Joseph Grimaldi

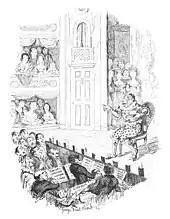
Grimaldi at his farewell appearance at Drury Lane in 1828 – too weak to stand

Sadler's Wells opened its season in April 1814 with Grimaldi appearing in, amongst others, "Kaloc; or, The Pirate Slave". That year he played the title role in "Robinson Crusoe" at Sadler's Wells, with his young son, JS, making his stage debut as Man Friday. Other pantomimes followed at Sadler's Wells that year, including "The Talking Bird", in which he played Clown, and he also played Clown in productions at the Surrey Theatre and Covent Garden – a challenging schedule. Later in 1814, he played the title role in a revival of "Don Juan" at Sadler's Wells, with JS in his second role as Scaramouche. The receipts at the box-office were unusually large and confirmed, in Grimaldi's mind, that his son was capable of sustaining his own career. Grimaldi suffered two setbacks towards the end of the year, becoming housebound for a few months due to illness and learning of the death of his friend, mentor and former father-in-law, Richard Hughes, in December. In early 1815, Grimaldi and his son played father and son Clowns in "Harlequin and Fortunio; or, Shing-Moo and Thun-Ton".